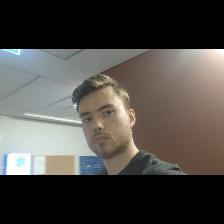
Label: Human